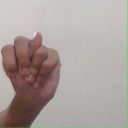
अक्षर: न